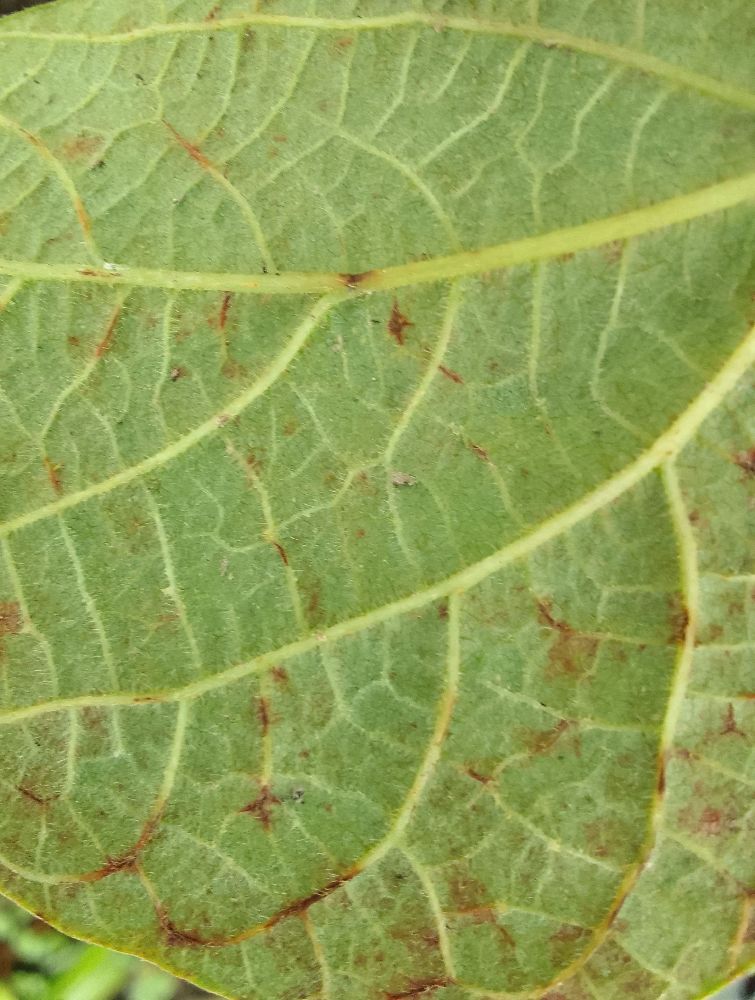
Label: anthracnose